Jane Seymour

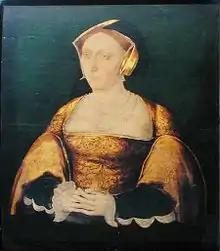
Portrait of Jane believed to have been painted during her short queenship and attributed to the "Cast Shadow Workshop"

Jane's labour had been difficult, lasting two days and three nights, probably because the baby was not well positioned. After the christening, it became clear that she was seriously ill. She died on 24 October 1537 at Hampton Court Palace. Within a few weeks, there were conflicting accounts of the cause of her death. According to King Edward's biographer Jennifer Loach, her death may have been due to an infection from a retained placenta. According to Alison Weir, she may have succumbed to puerperal fever following a bacterial infection contracted during the birth. Weir has also speculated, after medical consultation, that the cause of her death was a pulmonary embolism.